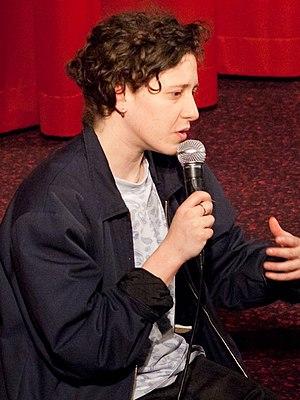
Micachu, née le 28 février 1987 à Londres, est une chanteuse et compositrice anglaise. Mica Levi étudie le violon et l’alto à un très jeune âge. Elle est née à Surrey en Angleterre, et compose ses premières chansons à l'âge de 4 ans.